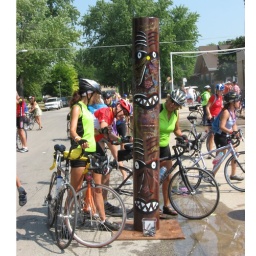
A family signs the totum pole Monday, in Laurens, Iowa.